History of Cuba

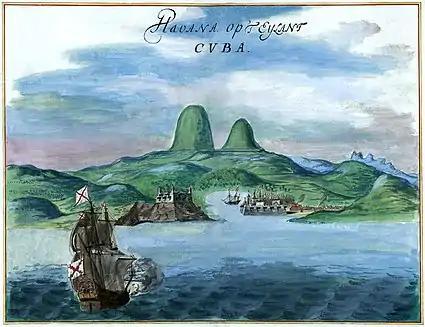
A watercolor painting of Havana Bay,

Christopher Columbus, on his first Spanish-sponsored voyage to the Americas in 1492, sailed south from what is now the Bahamas to explore the northeast coast of Cuba and the northern coast of Hispaniola. Columbus, who was searching for a route to India, believed the island to be a peninsula of the Asian mainland. Columbus arrived at Cuba on October 27, 1492, and he landed on October 28, 1492, at Puerto de Nipe.